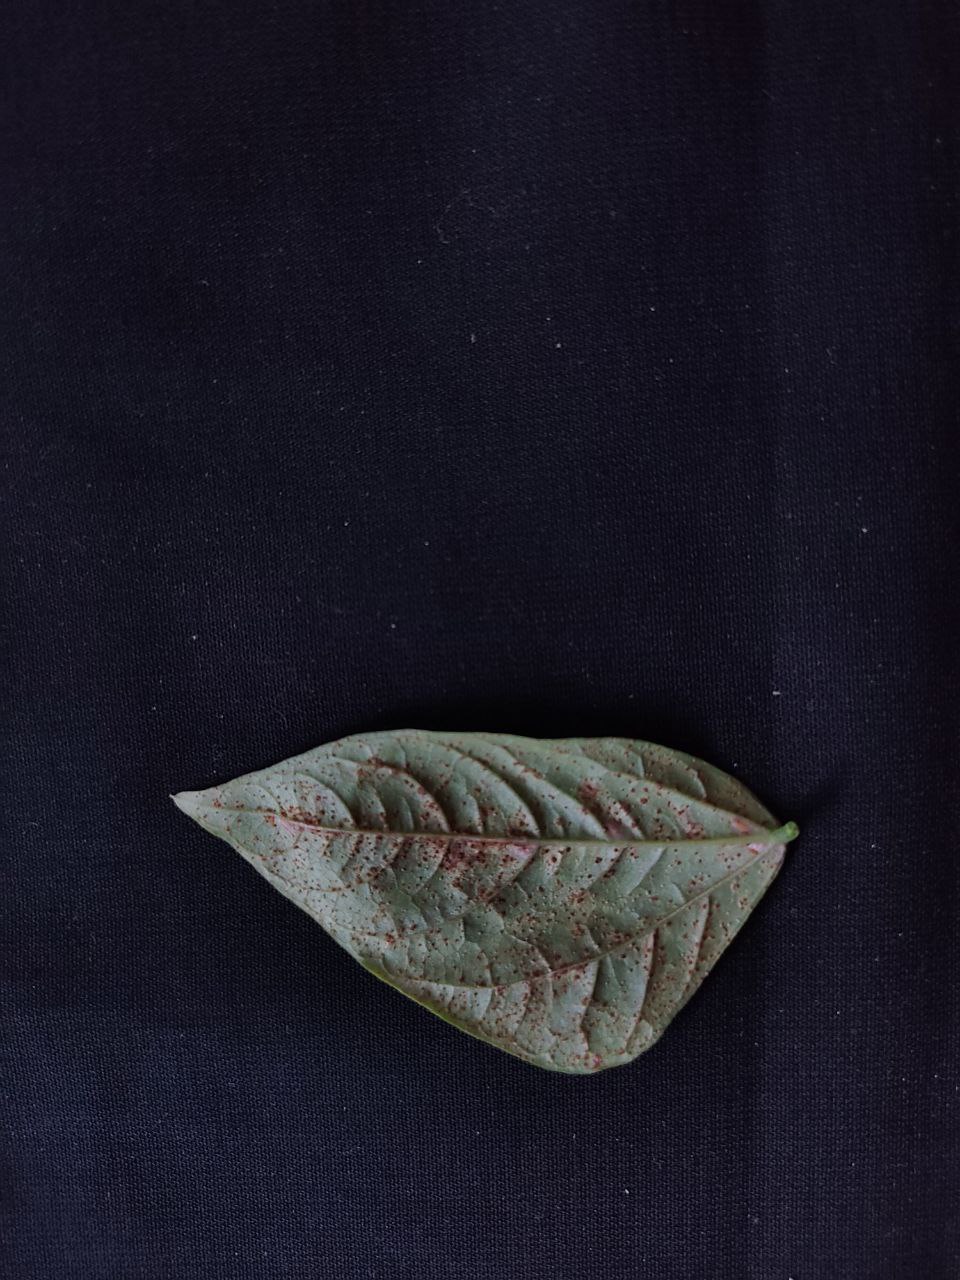
Crop: cowpea
Leaf condition: Septoria leaf spot